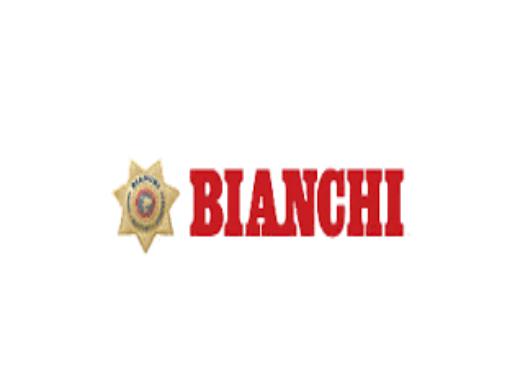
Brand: bianchi
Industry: Transportation